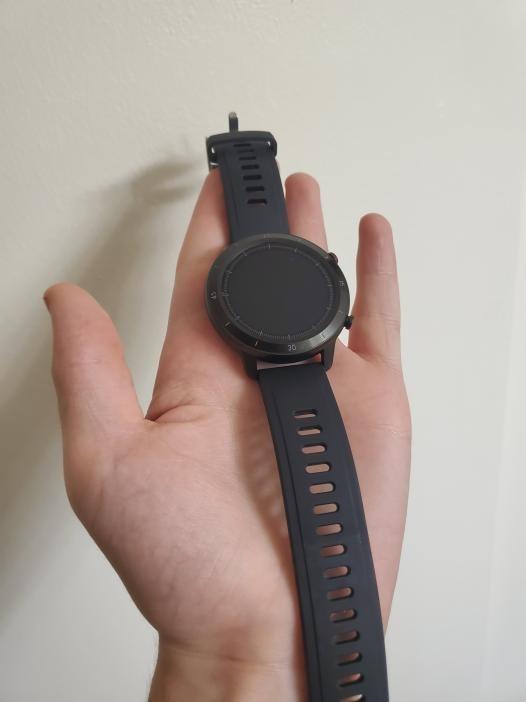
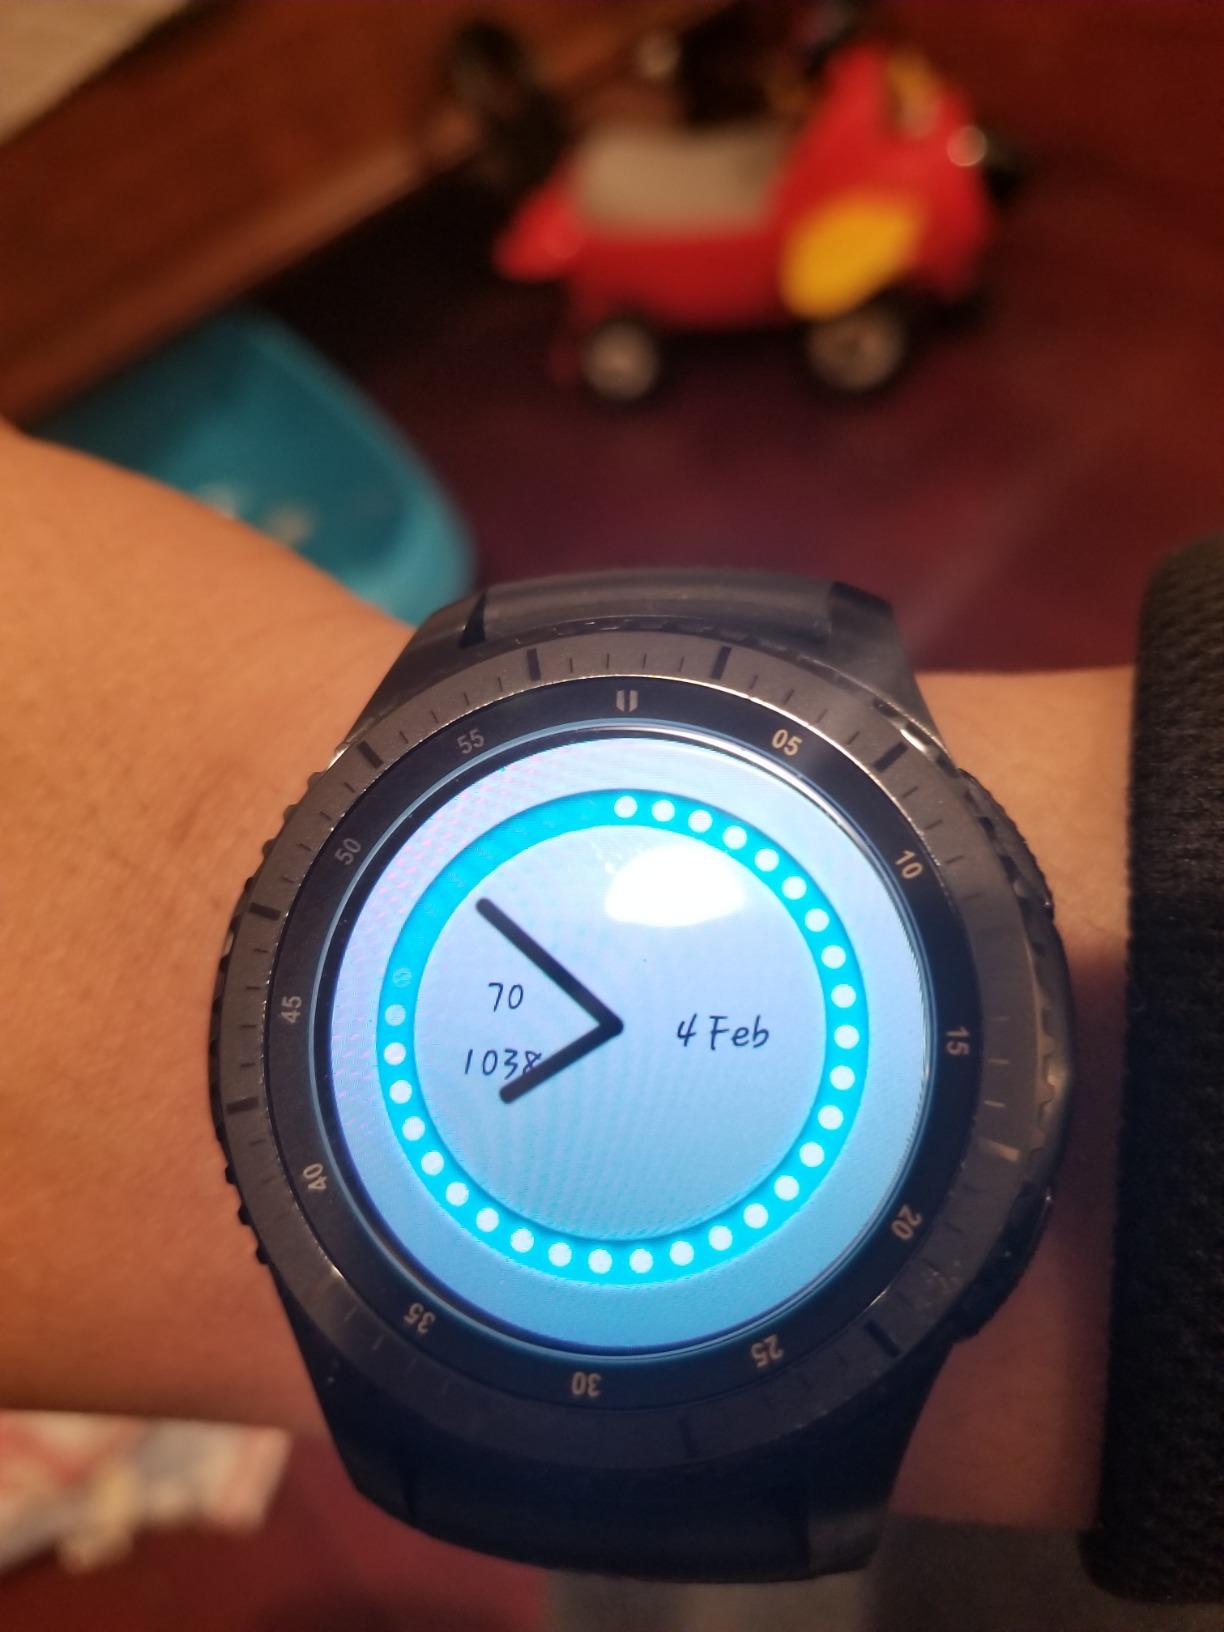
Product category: smartwatch
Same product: no